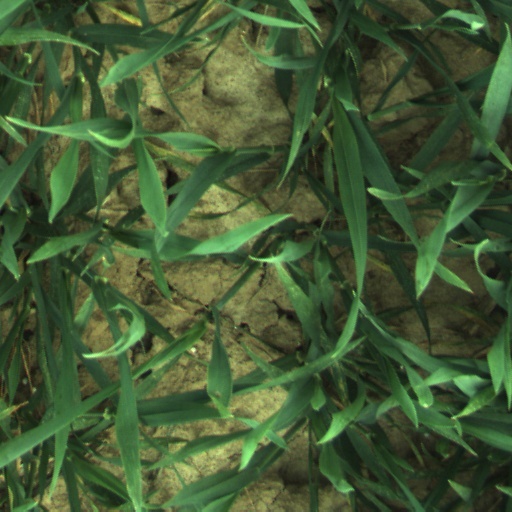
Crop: wheat